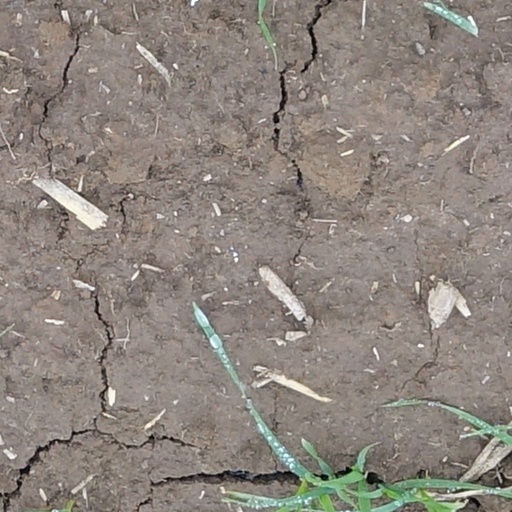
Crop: wheat